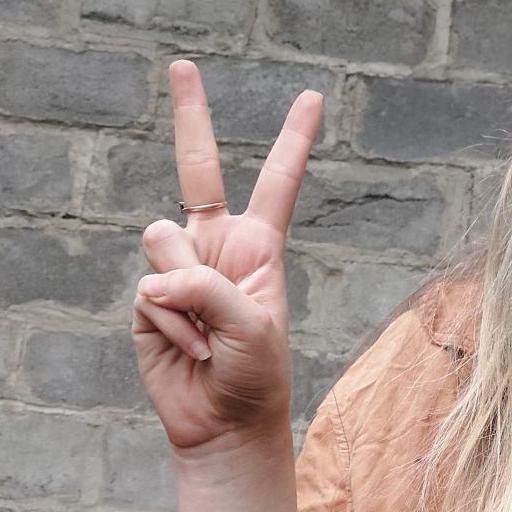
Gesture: peace